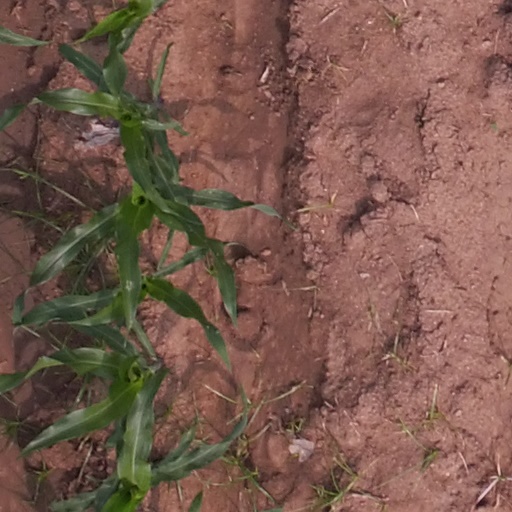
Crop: maize; corn